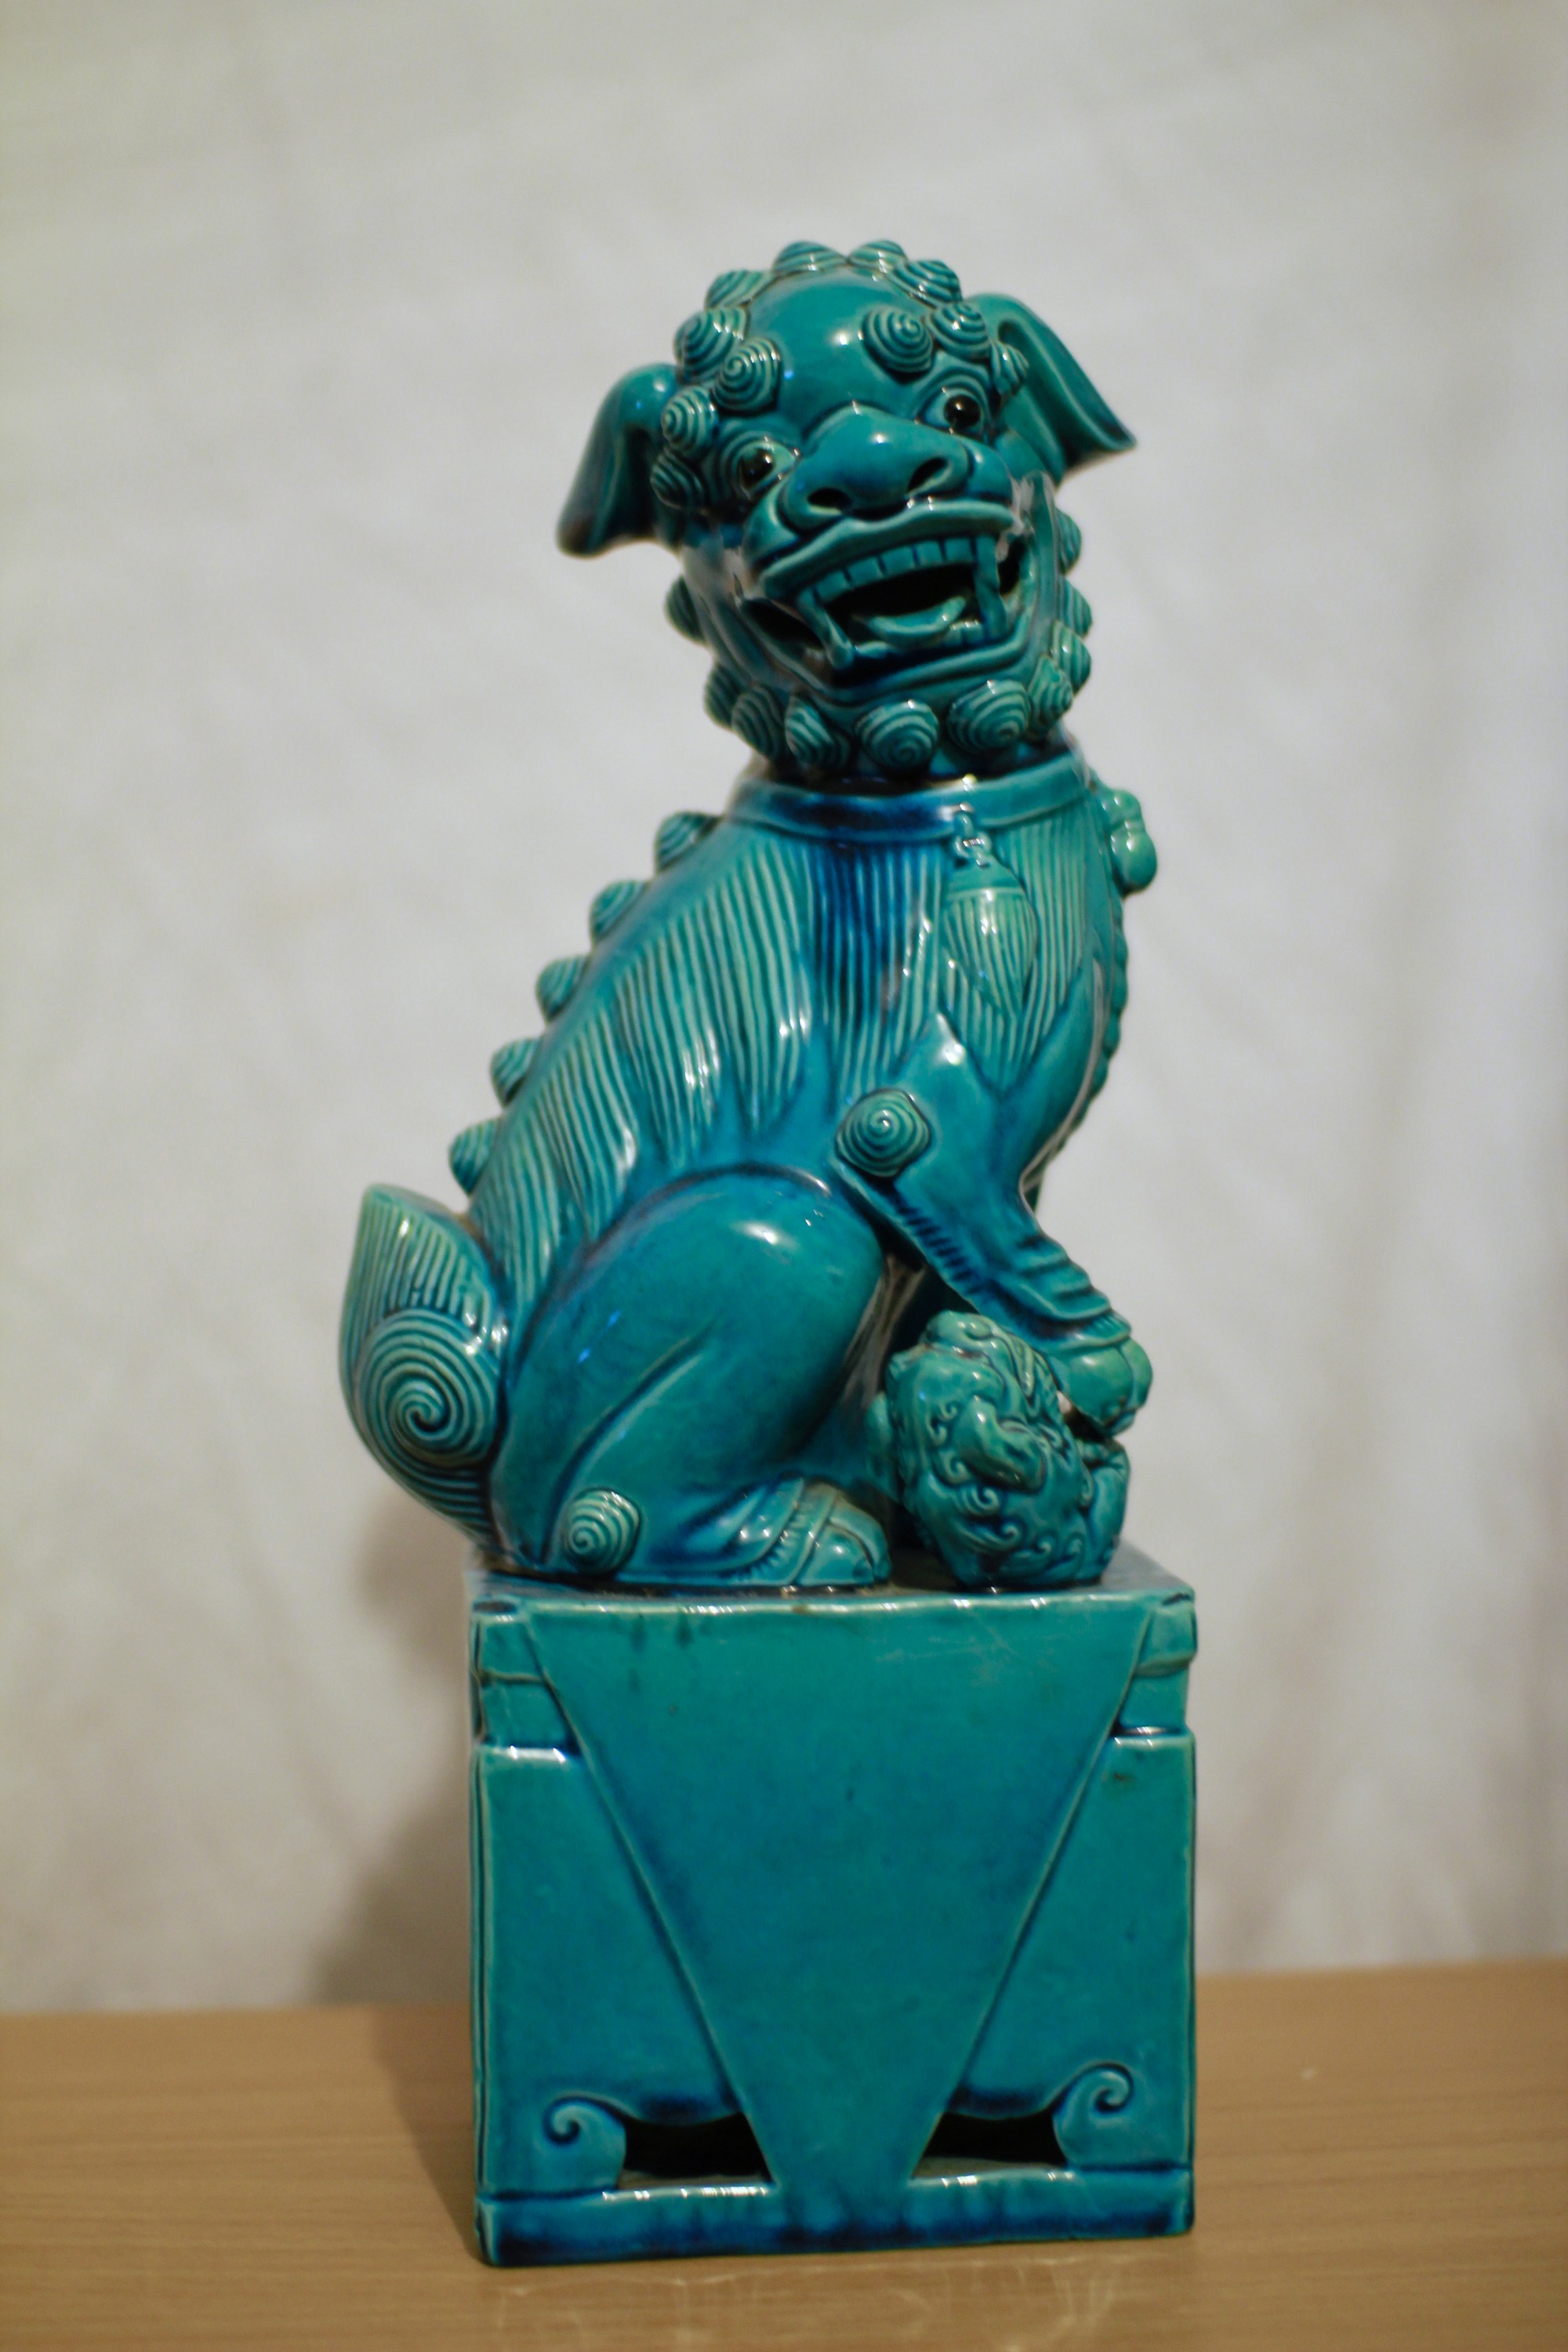
animal, monument, statue, green, chinese, blue, toy, sculpture, art, turquoise, figurine, porcelain, superstition, army men, foo lion, foo dog